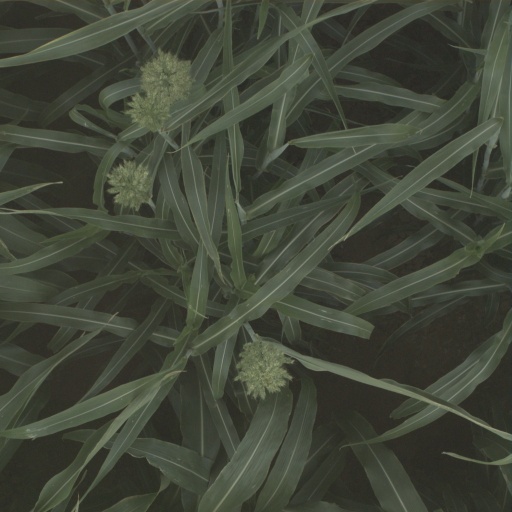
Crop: sorghum